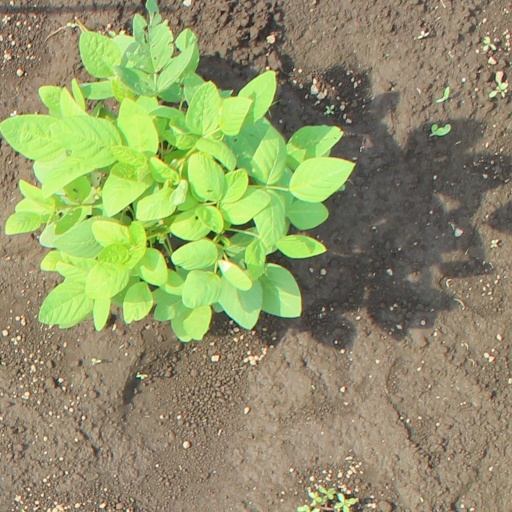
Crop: soybean